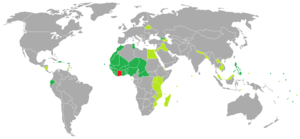
Le passeport ivoirien est un document de voyage international délivré aux ressortissants ivoiriens, et qui peut aussi servir de preuve de la citoyenneté ivoirienne. Le passeport ivoirien autorise son possesseur à se déplacer à l'étranger, en accord avec les exigences de visas. Il facilite en outre, lorsque cela est nécessaire, les procédures d'assistance consulaire fournies par les fonctionnaires ivoiriens en poste à l'étranger.